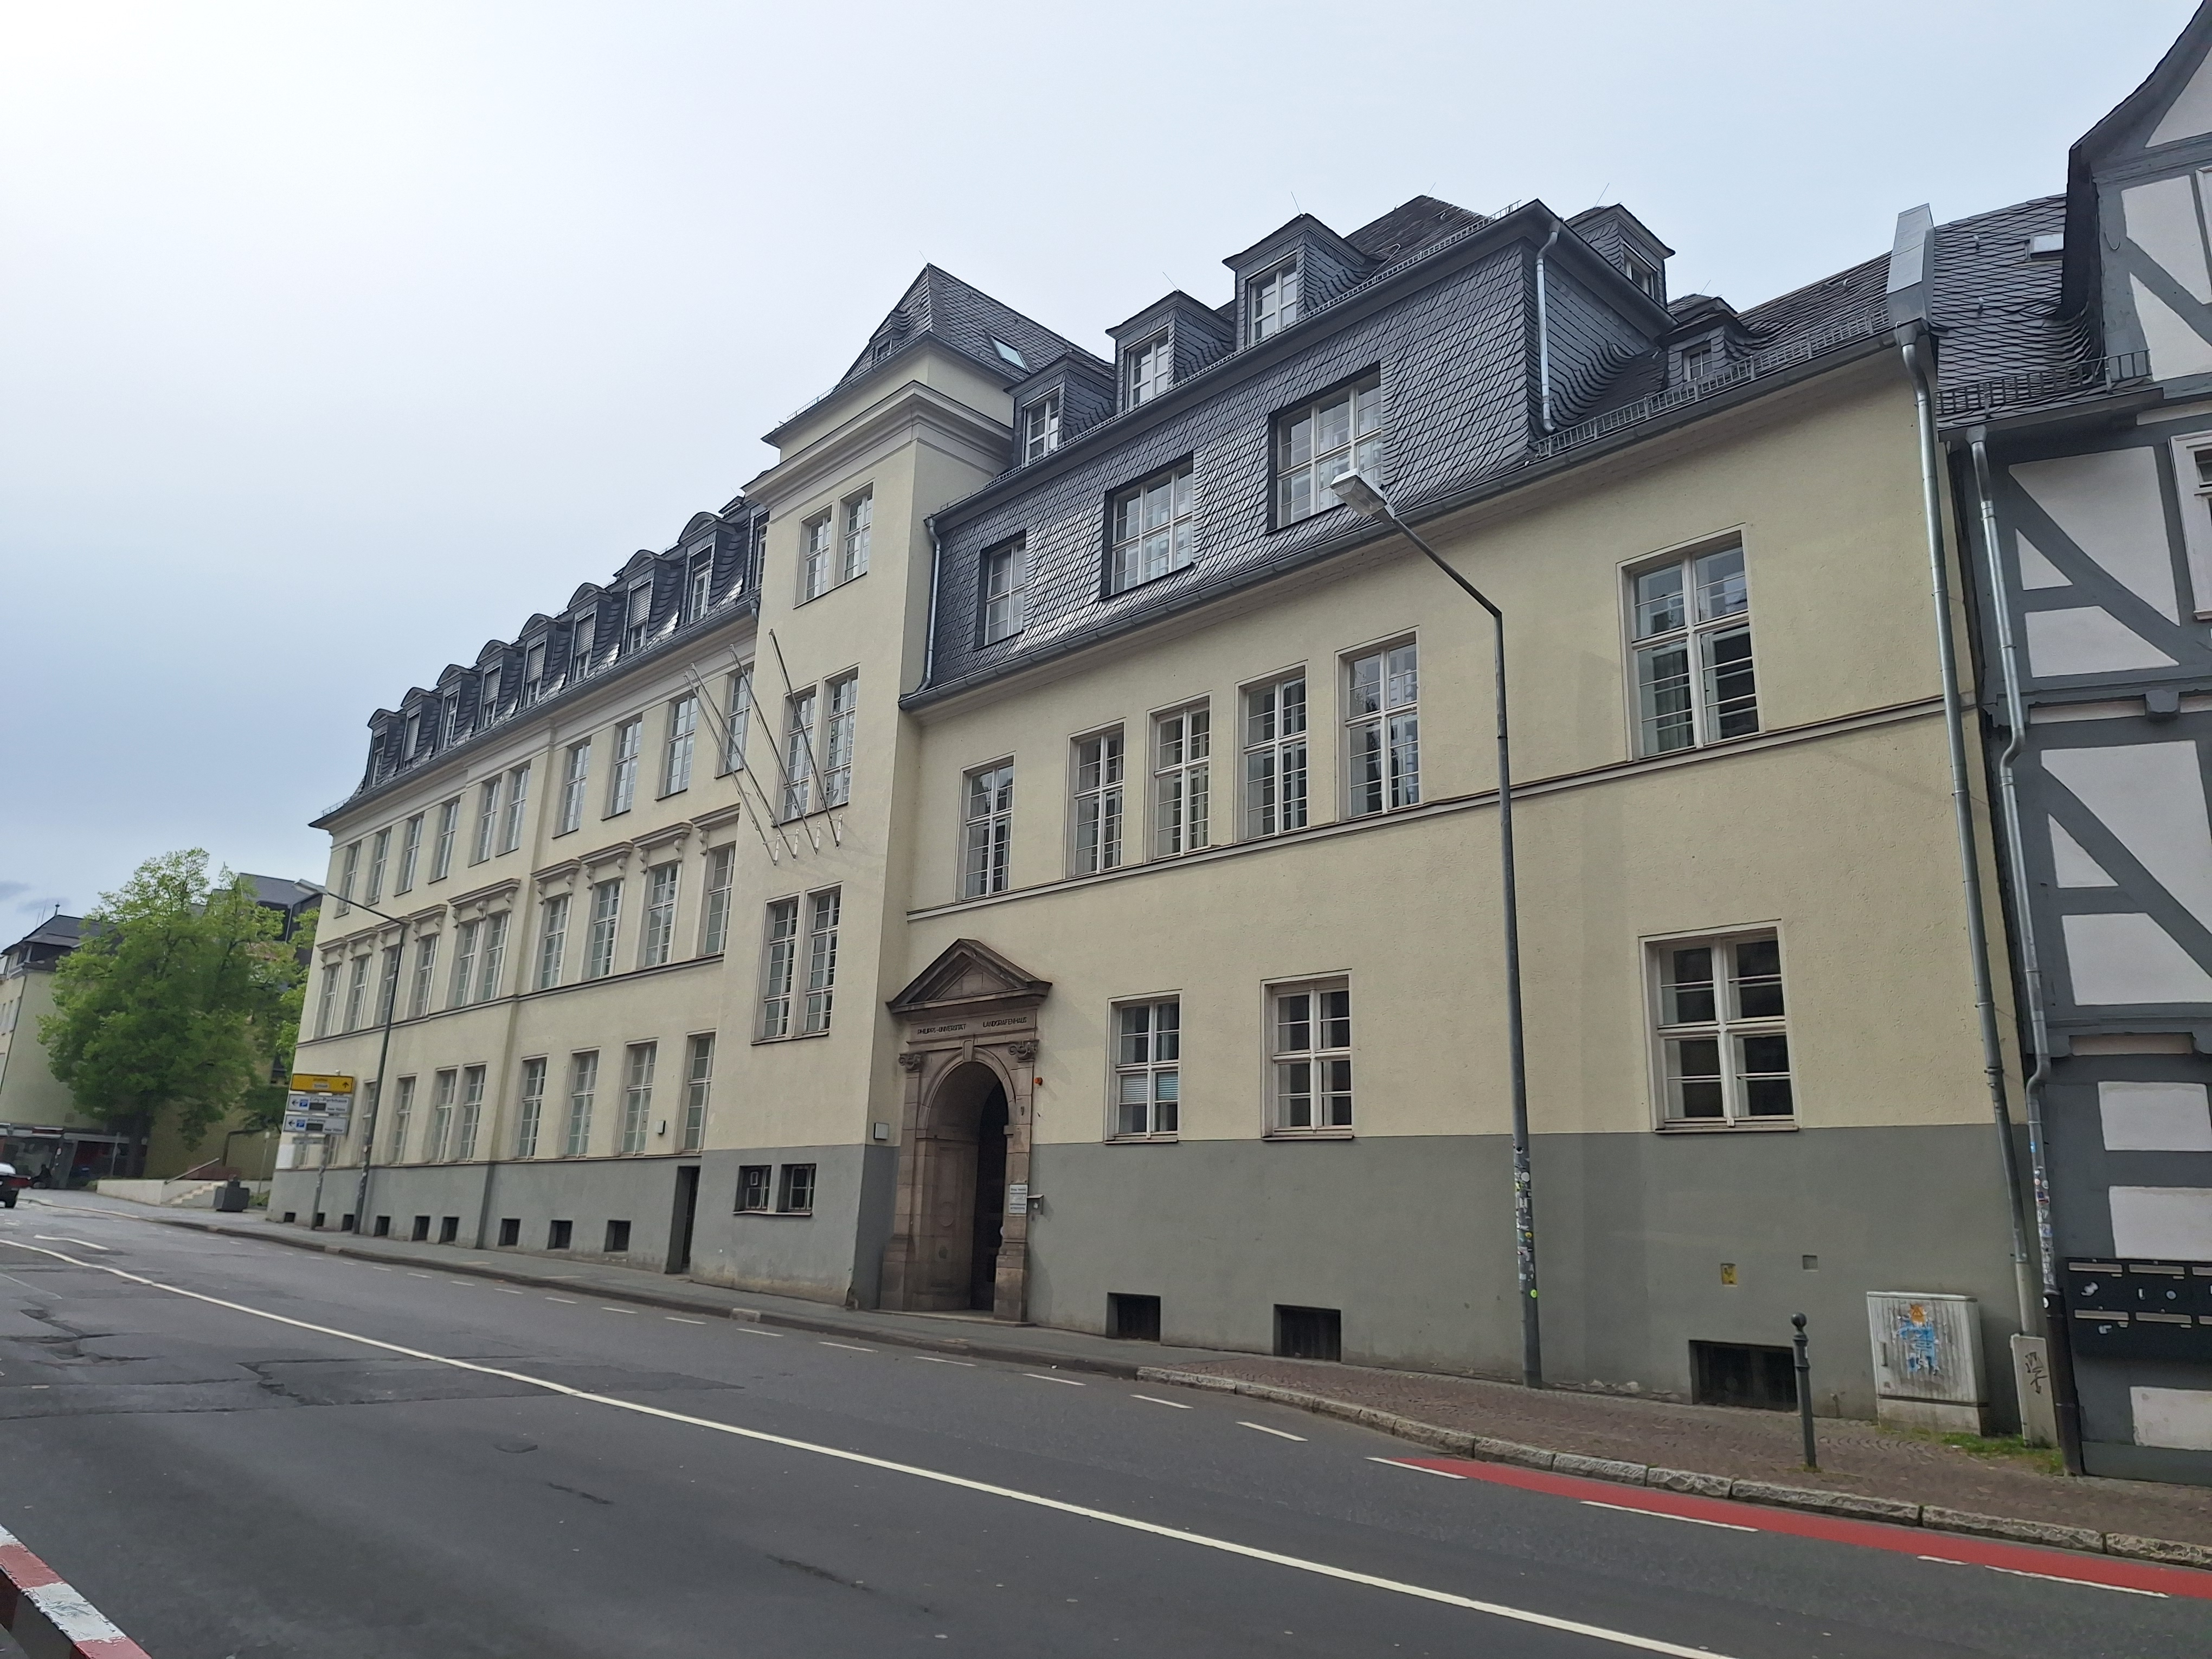
Building: Universitätsstraße 7